Beirut Arab University

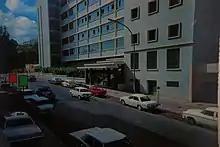
Old photo of Beirut Campus during the 80s

Beirut Campus: Beirut Campus was established in 1960. It is the main branch and located in the heart of Beirut in Tarik El Jadida. The land spans an area of 41,107 m2 and comprises two buildings with a total built area 50,500 m2. The main building has an area of 22,000 m2 and is utilized by BAU Administration and the Faculties of Business Administration and Dentistry.